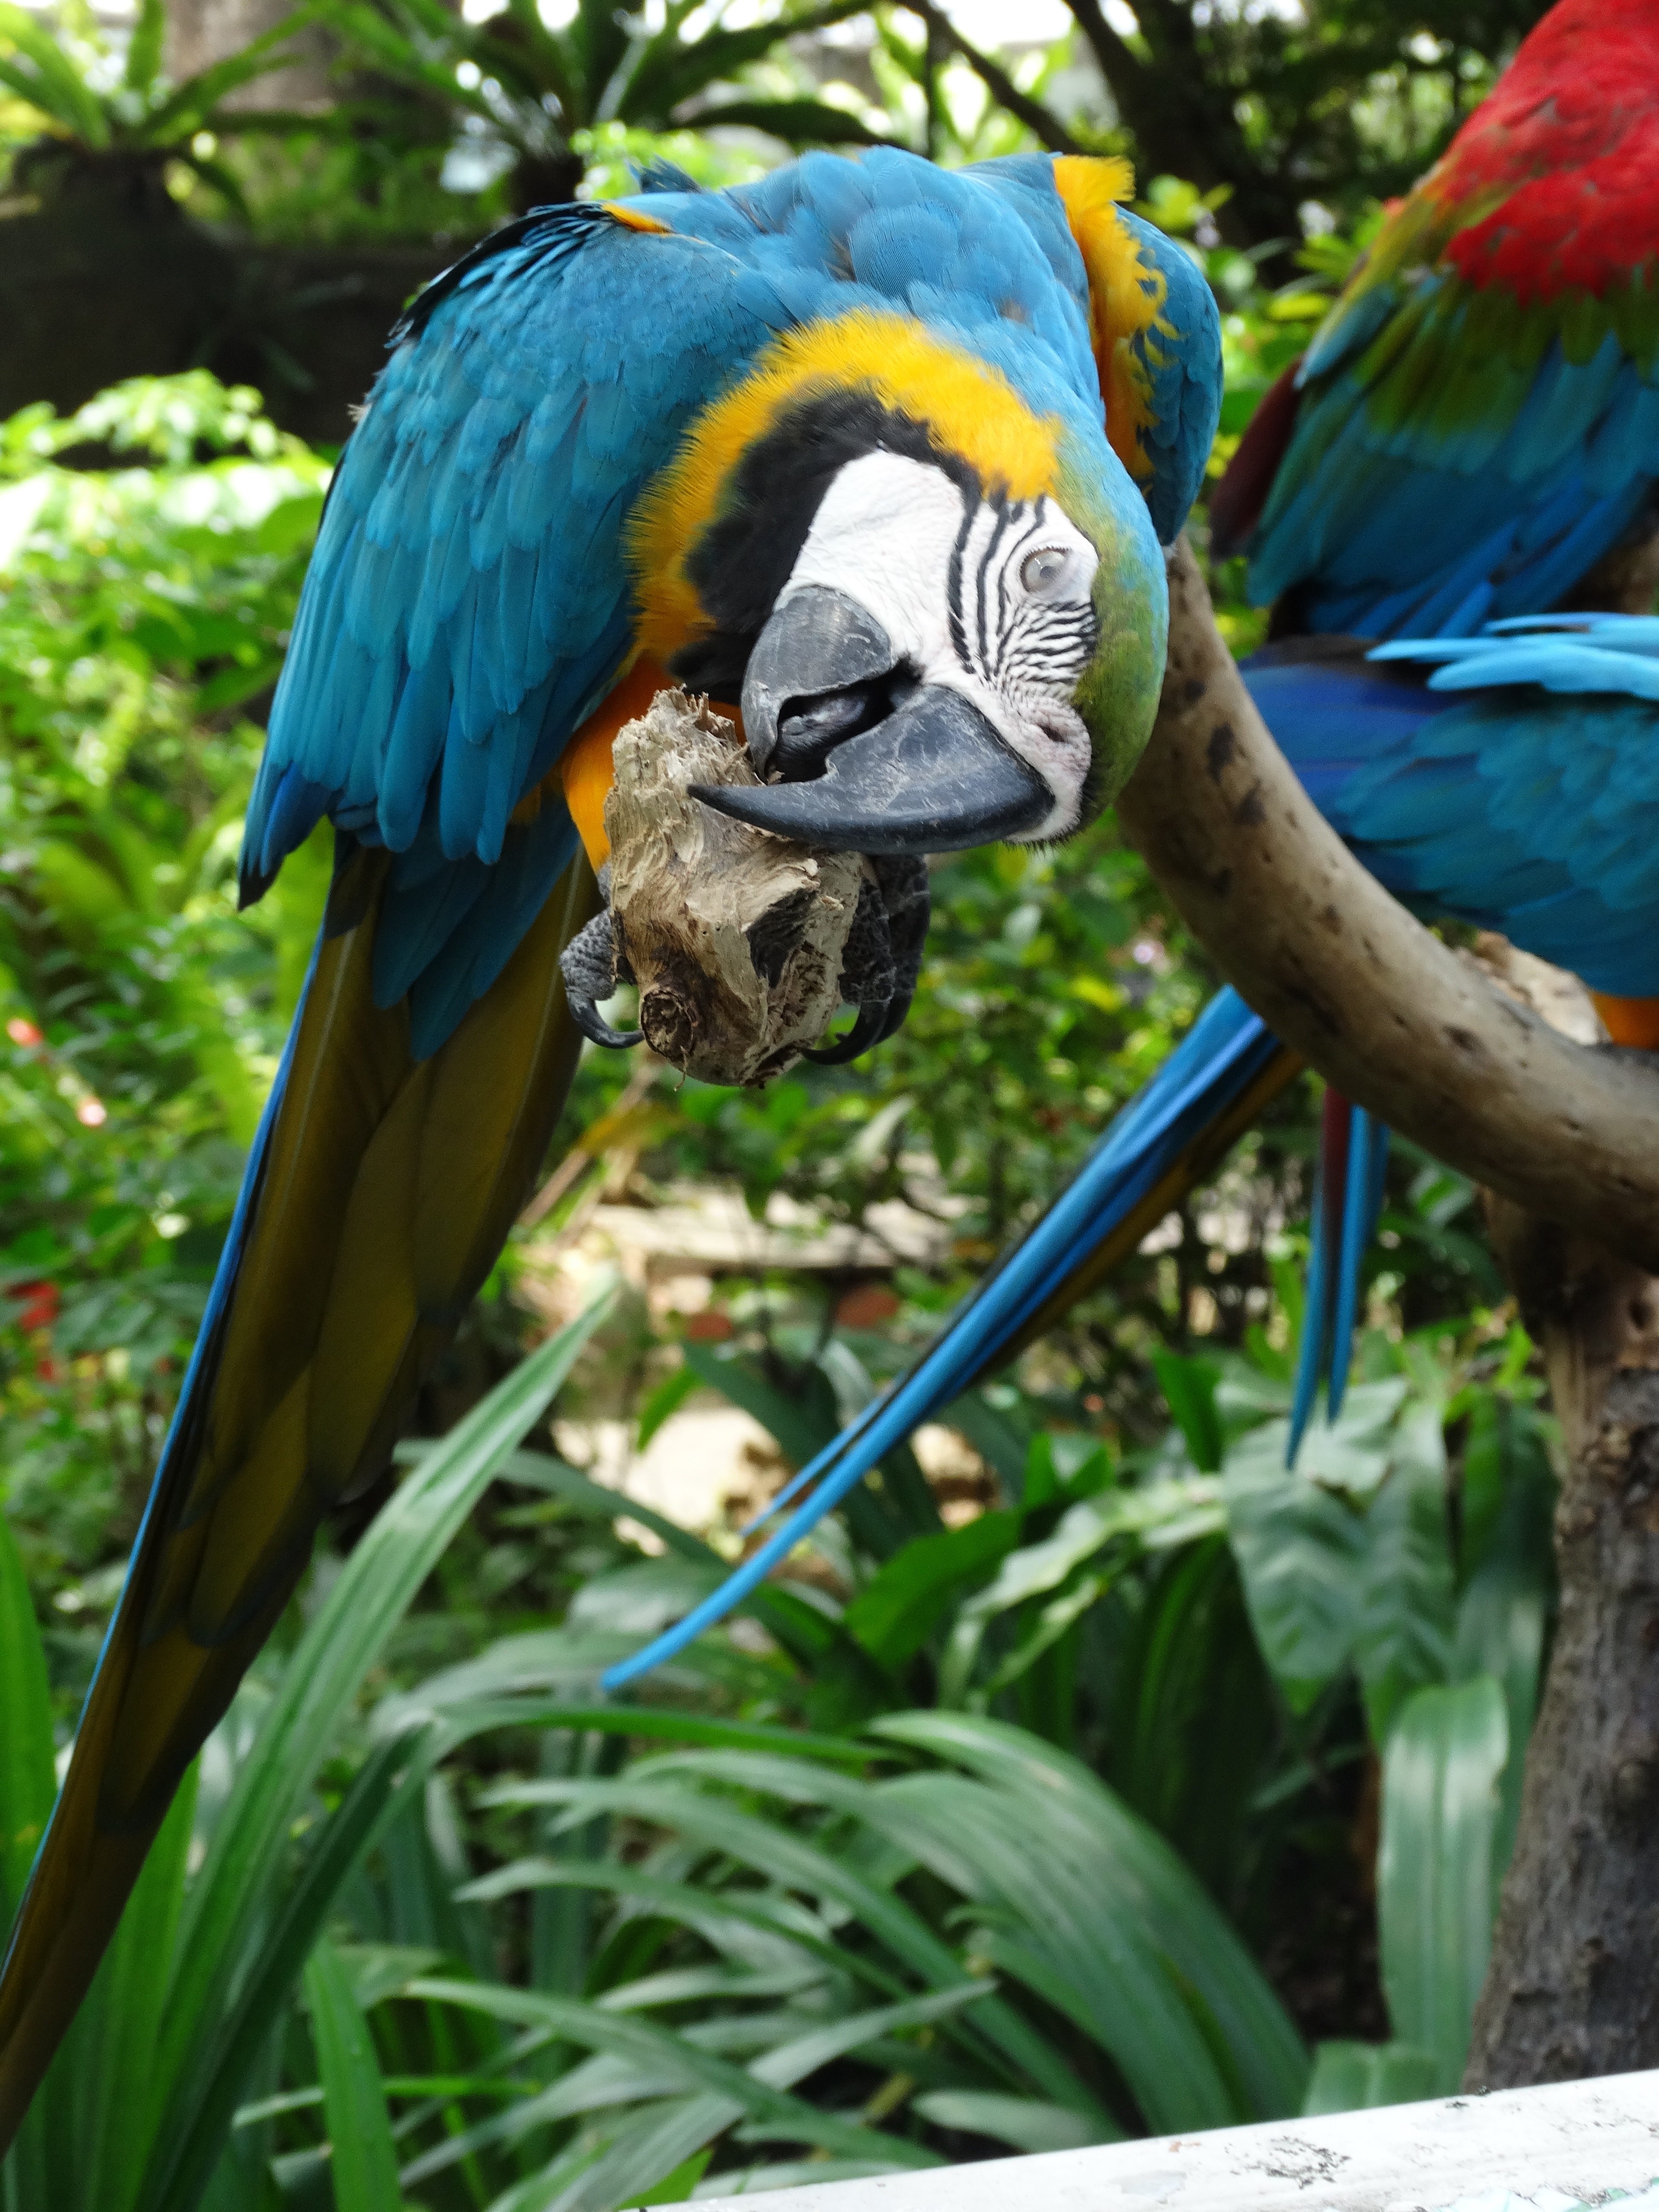
bird, wildlife, zoo, green, jungle, beak, blue, fauna, macaw, vertebrate, parrot